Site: saxony
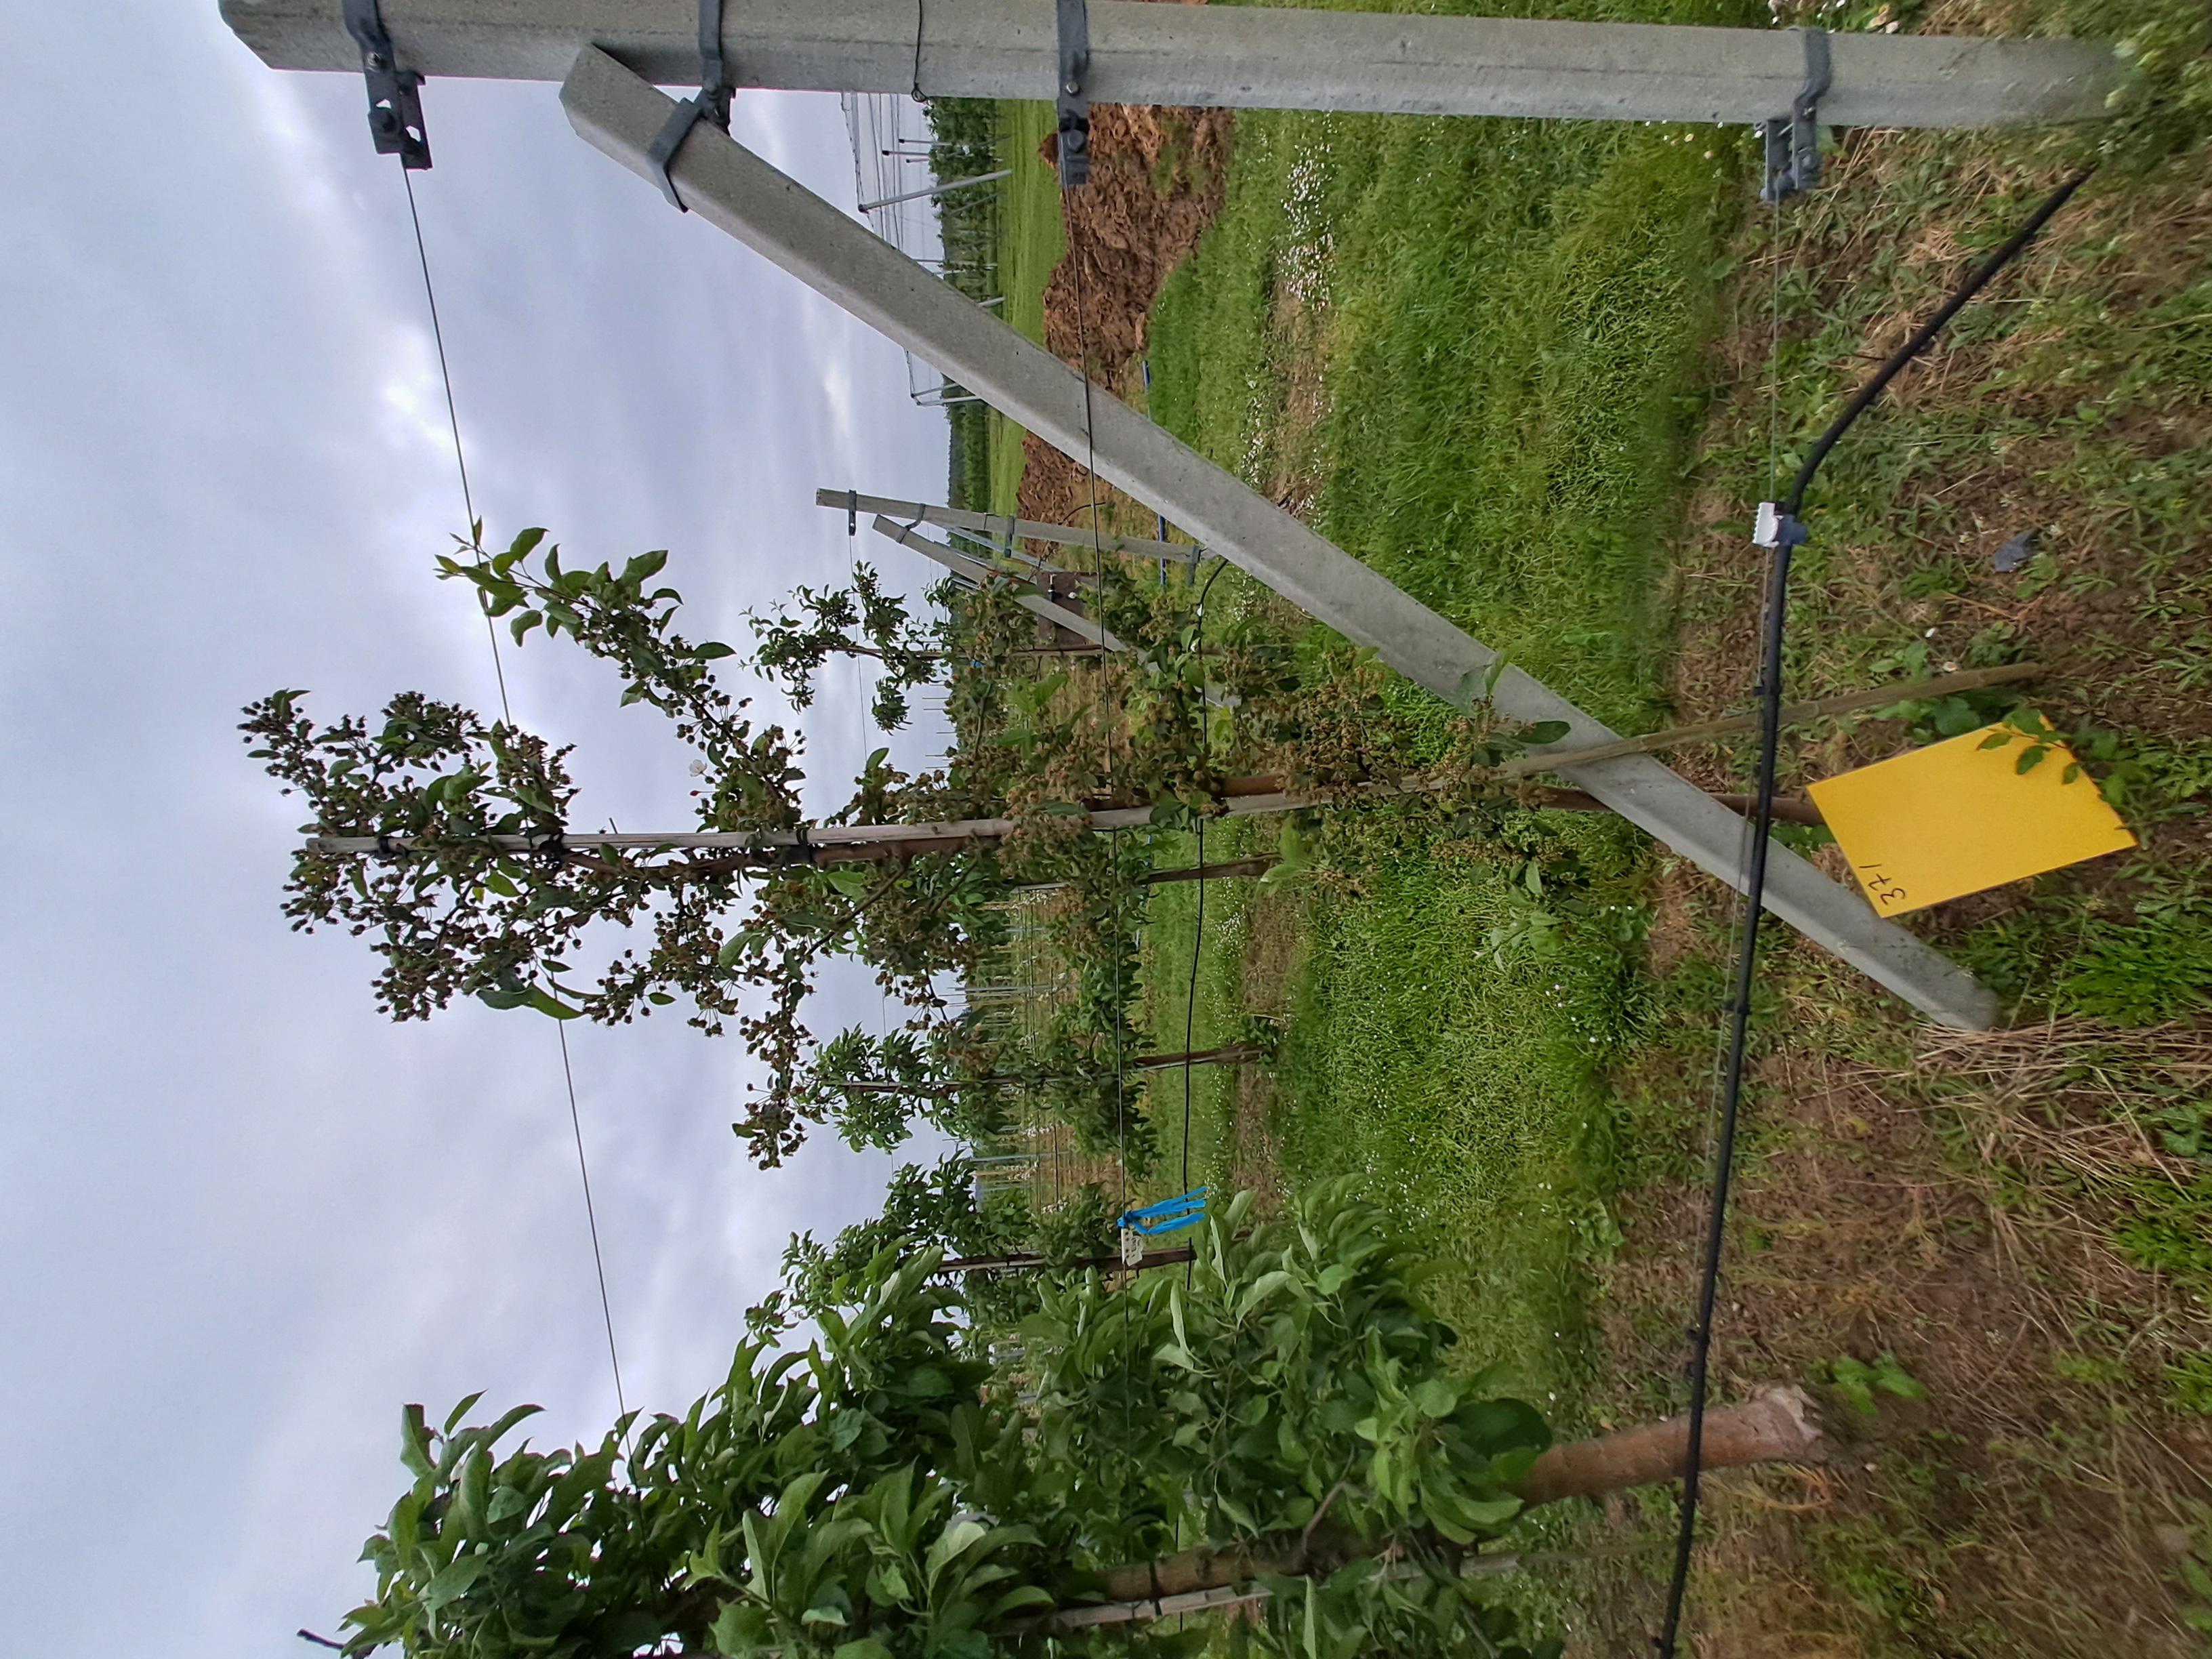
Growth stage (BBCH 71/72): Development of fruit